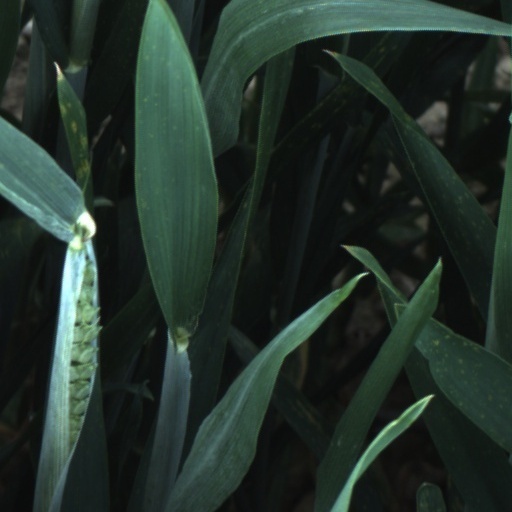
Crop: wheat